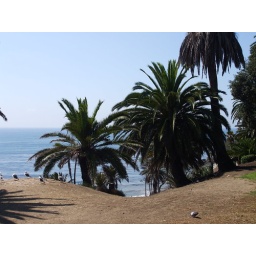
Palm trees along the coast in San Pedro CA